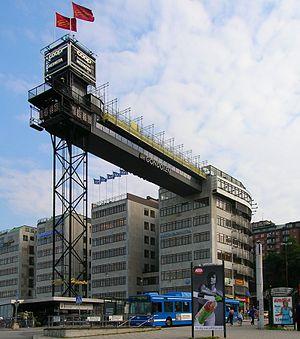
L'ascenseur Katarina est un ascenseur public situé à Slussen dans le centre de Stockholm en Suède. Il permet aux piétons de se rendre de la rue Katarinavägen, près des rives de la mer Baltique, à la place Mosebacke Torg, sur les hauteurs du quartier de Södermalm.